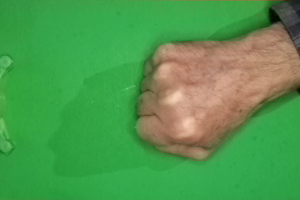
Label: rock